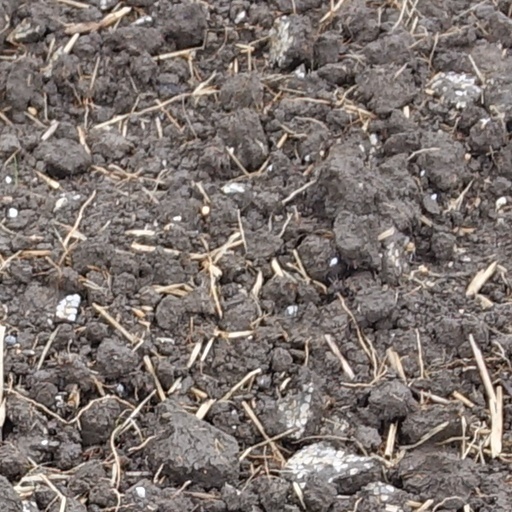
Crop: wheat